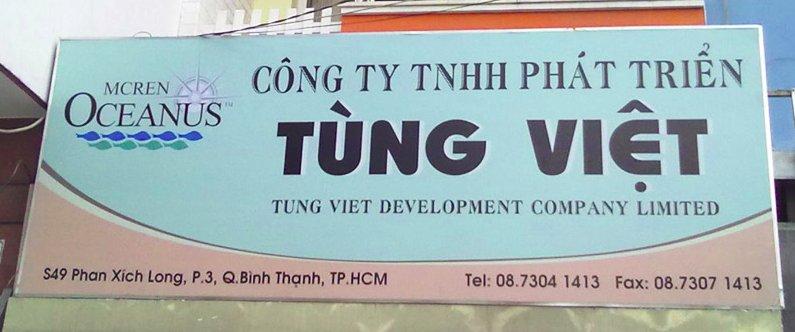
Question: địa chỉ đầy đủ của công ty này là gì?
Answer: địa chỉ đầy đủ của công ty là s49 phan xích long, phường 3, quận bình thạnh, tphcm